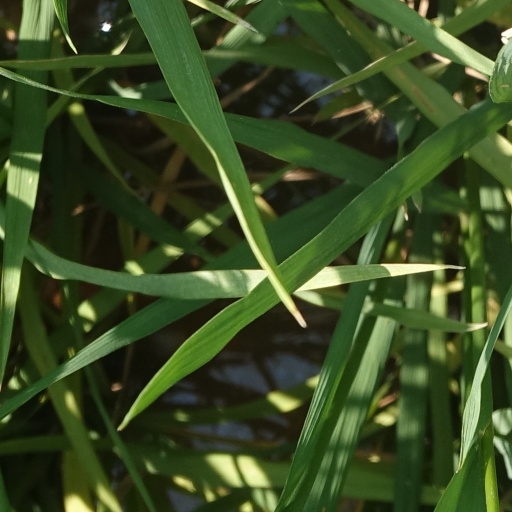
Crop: rice